List of mammals of Russia

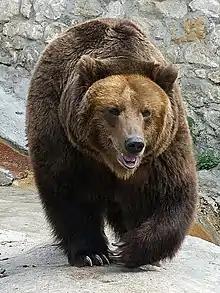
The brown bear ("Ursus arctos") is the national animal of Russia

This is a list of the mammal species recorded in Russia. There are 266 mammal species in Russia, of which five are critically endangered, thirteen are endangered, twenty-six are vulnerable, and six are near threatened. One of the species listed for Russia is extinct and one can no longer be found in the wild. All the mammals of Russia are in the subclass Theria and infraclass Eutheria, being all placental.